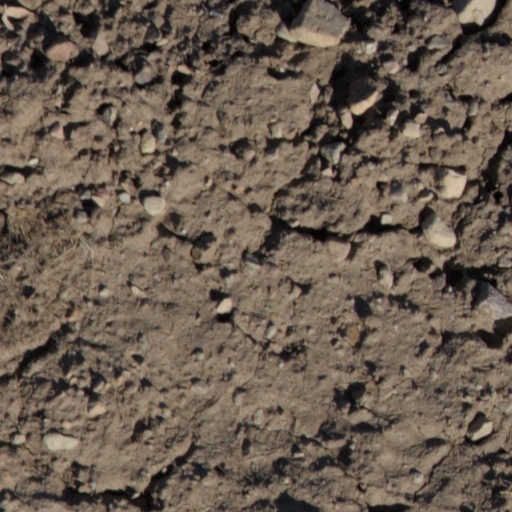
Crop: wheat